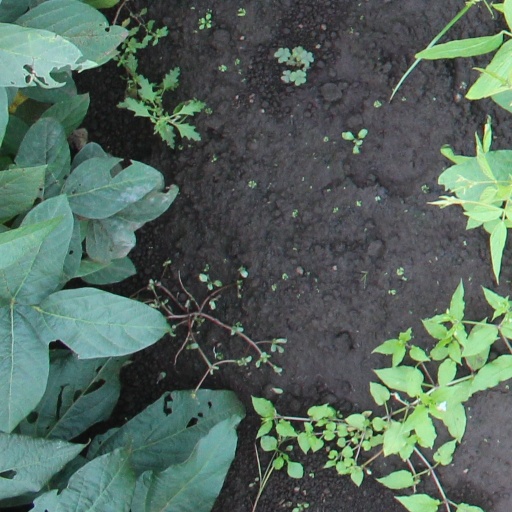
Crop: soybean